John Westlake (law scholar)

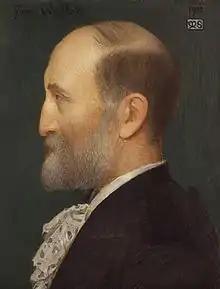
Profile portrait of John Westlake by Marianne Stokes, 1902

John Westlake (4 February 1828 – 14 April 1913) was an English law scholar and social reformer. He co-founded the first journal devoted to international law, "Revue de Droit International et de Legislation Comparée". Westlake was renowned for his influence in the realm of legal practice, particularly in addressing the complexities of disputes between individuals residing in distinct legal jurisdictions, a field commonly referred to as private international law or conflict of laws.